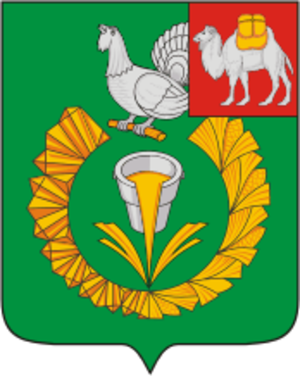
Verkhni Oufaleï est une ville de l'oblast de Tcheliabinsk, en Russie. Sa population s'élevait à 29 518 habitants en 2013.